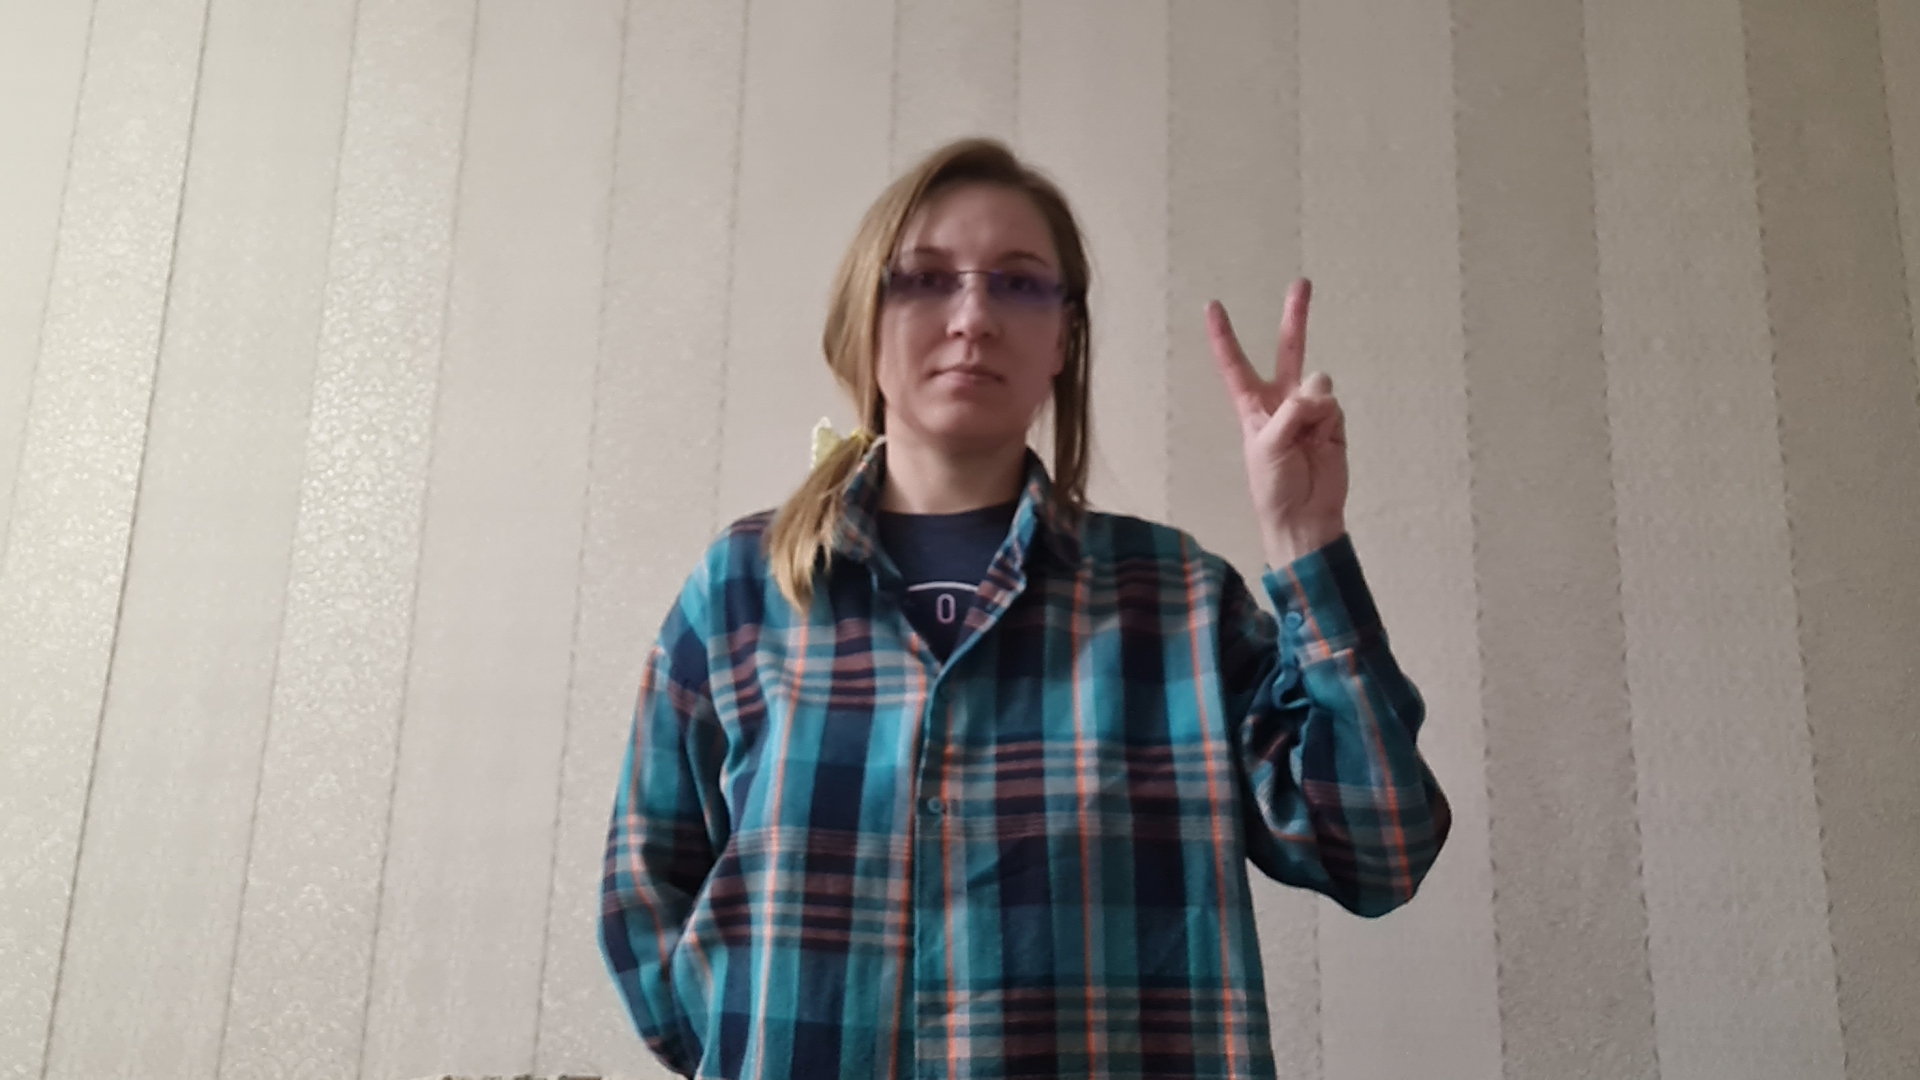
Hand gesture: peace